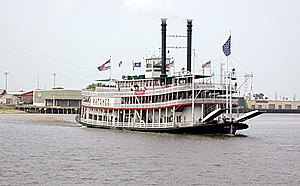
Mississippifloden / Andre billeder
Mississippifloden udspringer 450 meter over havet i Lake Itasca i det nordlige Minnesota. Mississippi løber ud i Den Mexicanske Golf ca. 160 km neden for New Orleans i Louisiana.